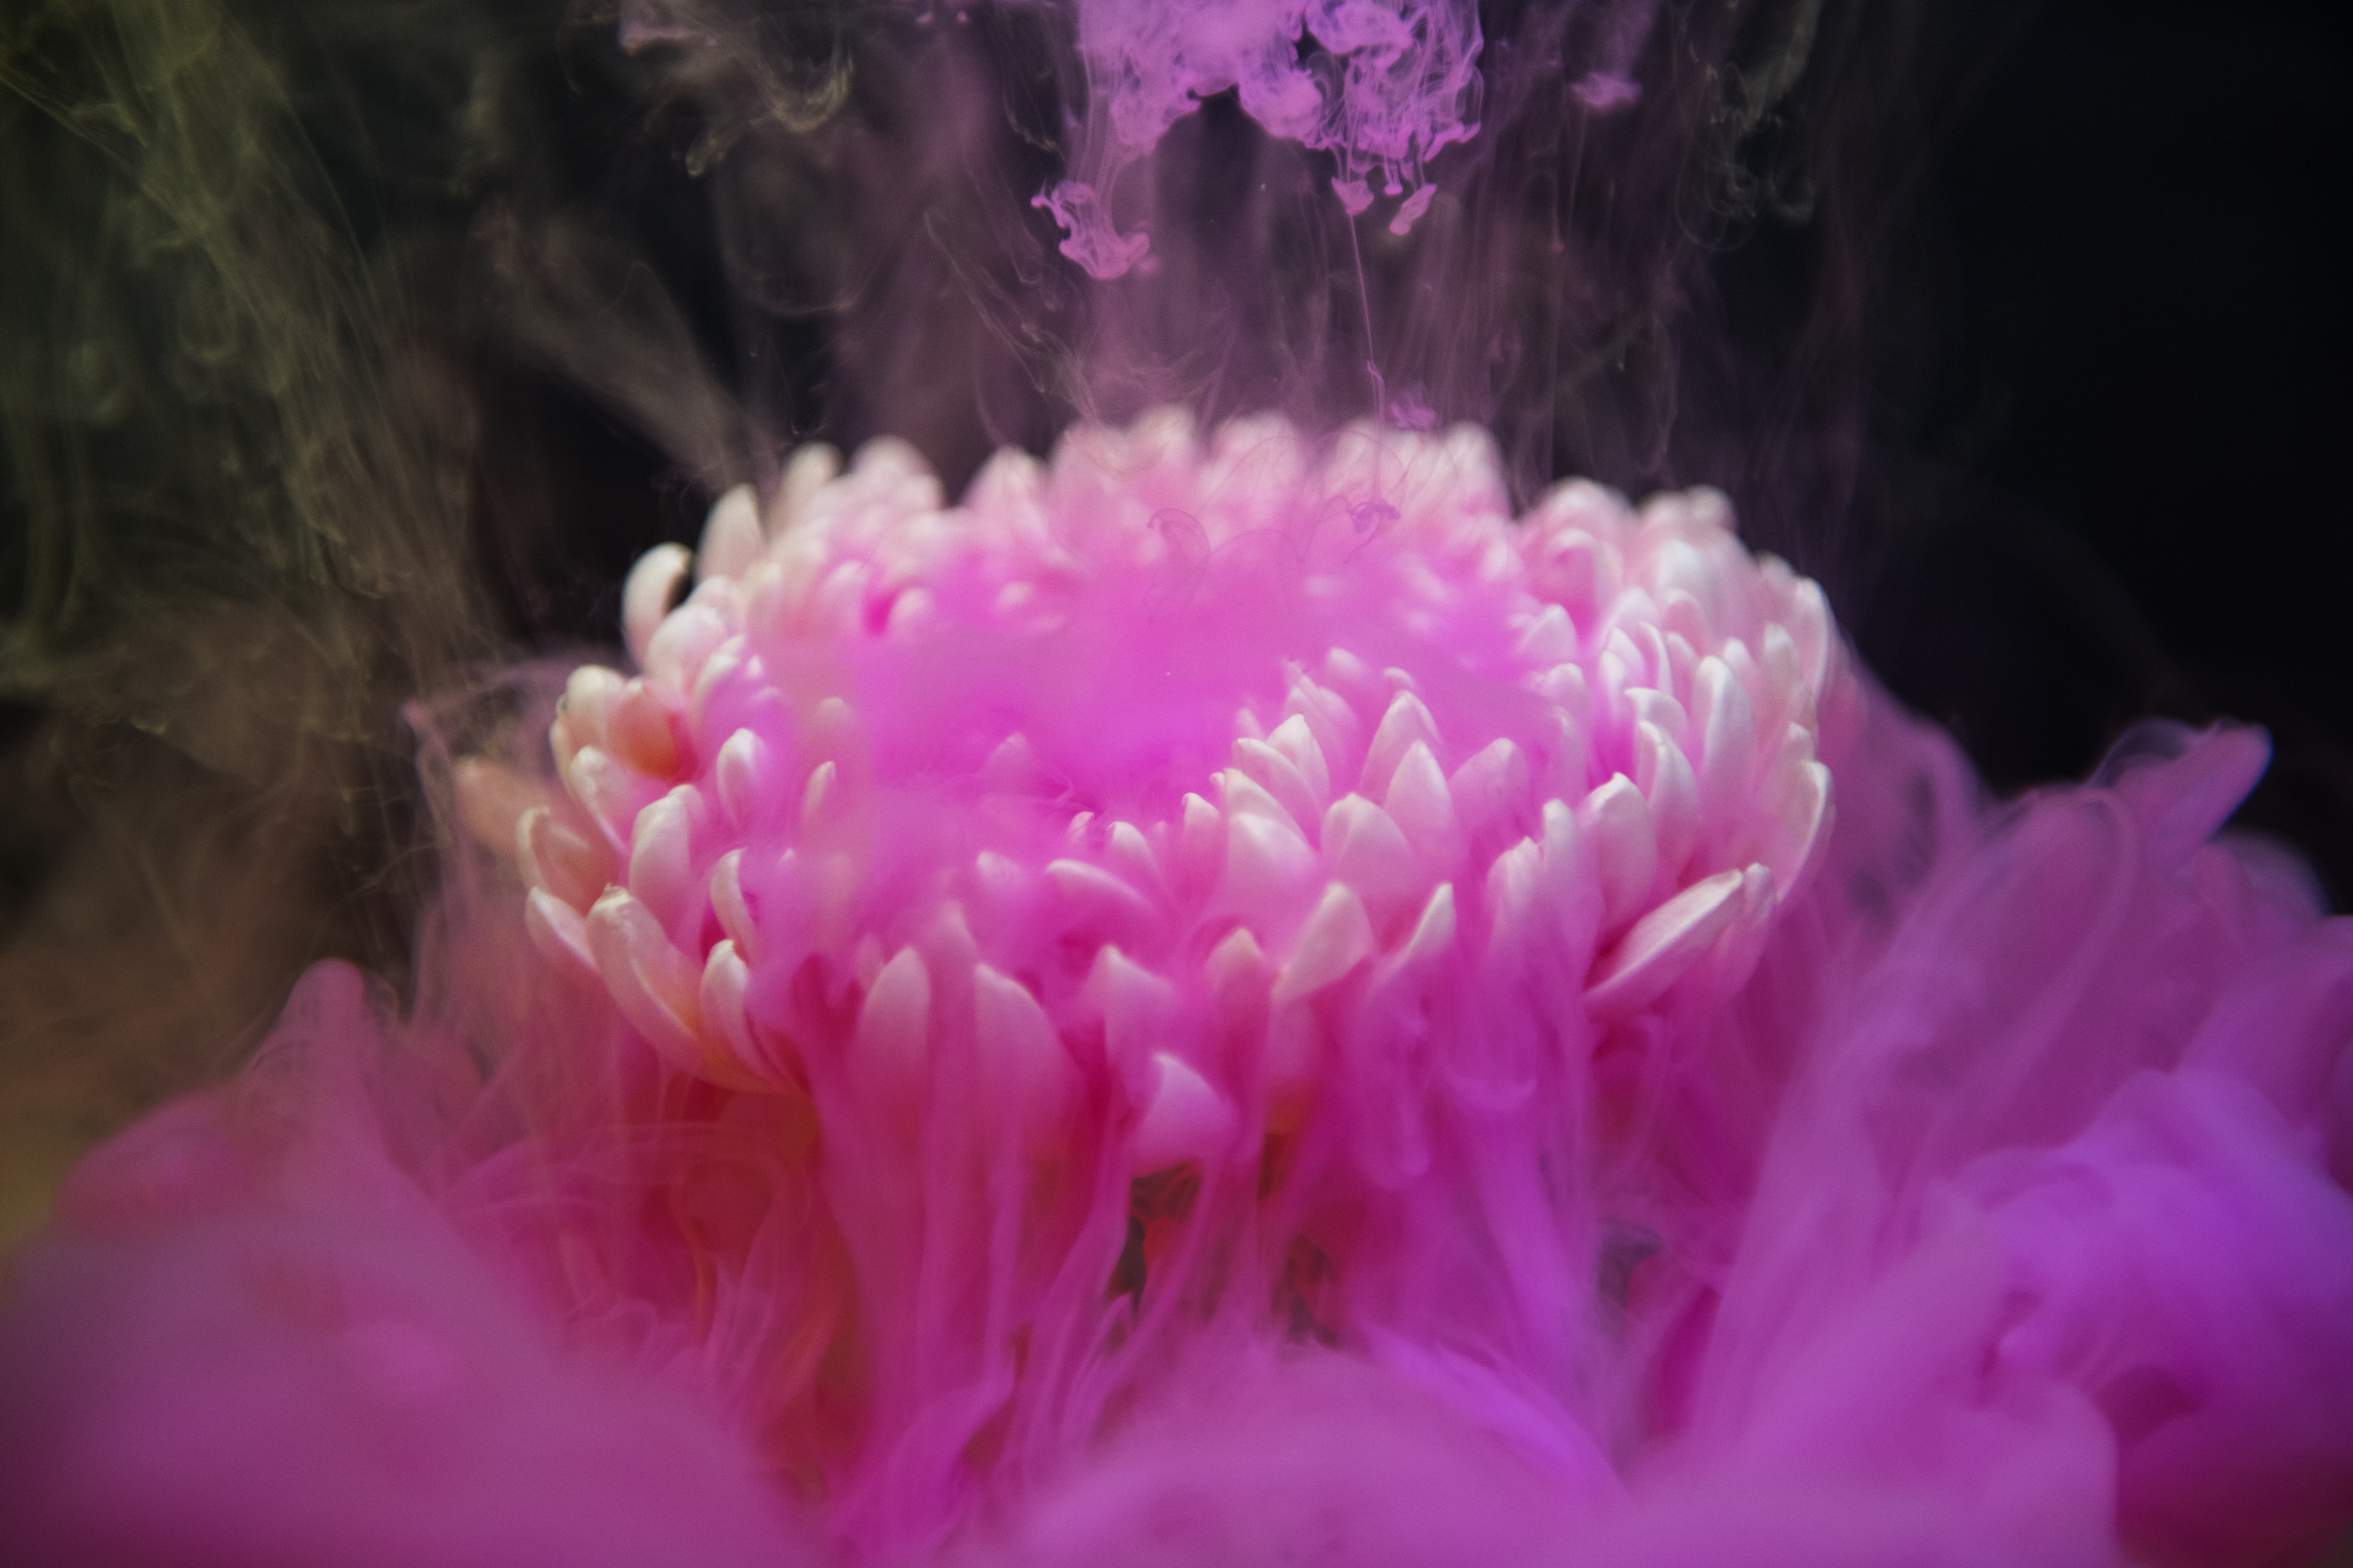
abstraction, abstract, acrylic, aquatic, art, artistic, background, blob, chemical, cloud, collection, color, color blending, colorful, contamination, creative, decoration, design, detail, dissolve, drop, droplet, dye, effects, element, explosion, fancy, fantasy, flow, flower, fluid, fog, gouache, illustration, ink, liquid, motion, movement, paint, pattern, pigment, pink, shape, smooth, spatter, splash, underwater, water, watercolor, close up, petal, flora, macro photography, peony, plant, magenta, spring, computer wallpaper, annual plant